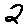
Label: 2